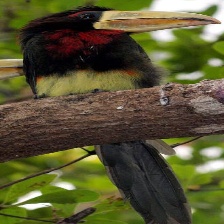
Species: IVORY BILLED ARACARI
Scientific name: PTEROGLOSSUS AZARA
ImageNet parent category: toucan